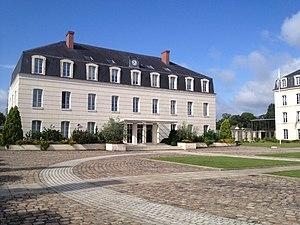
Le siège du Conseil départemental de l'Orne à Alençon
Le conseil départemental de l'Orne est l'assemblée délibérante du département français de l'Orne, composée de 42 conseillers départementaux et présidée par Christophe de Balorre depuis le 3 mars 2017. Cette assemblée siège à Alençon.